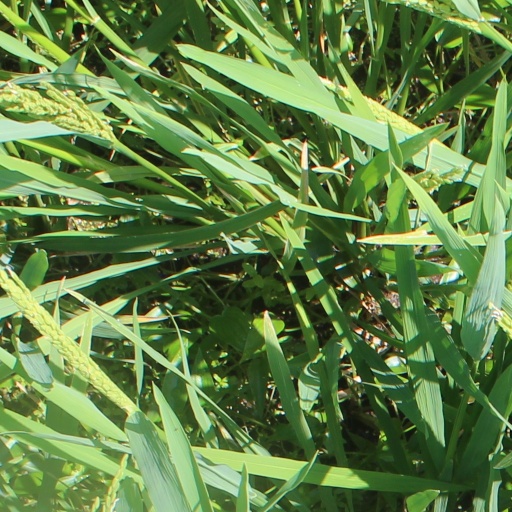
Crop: rice